Telhara, Nalanda district

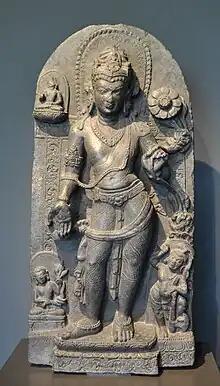
Bodhisattva Lokeshvara from Telhara, new at Rietberg Museum

A number of sculptures from the site had been moved to museums during the British Raj. The Indian Museum in Kolkata houses the Maitreya and the twelve-armed Avalokiteswar images from Telhara. A Pala sculpture from the site is present at the Rietberg Museum in Zurich. Telhara has a mosque, which is said to have been built with the materials carried from the ruins of the Buddhist monastery. One pillar contained an inscription that mentions the place-name Telāḍhaka.